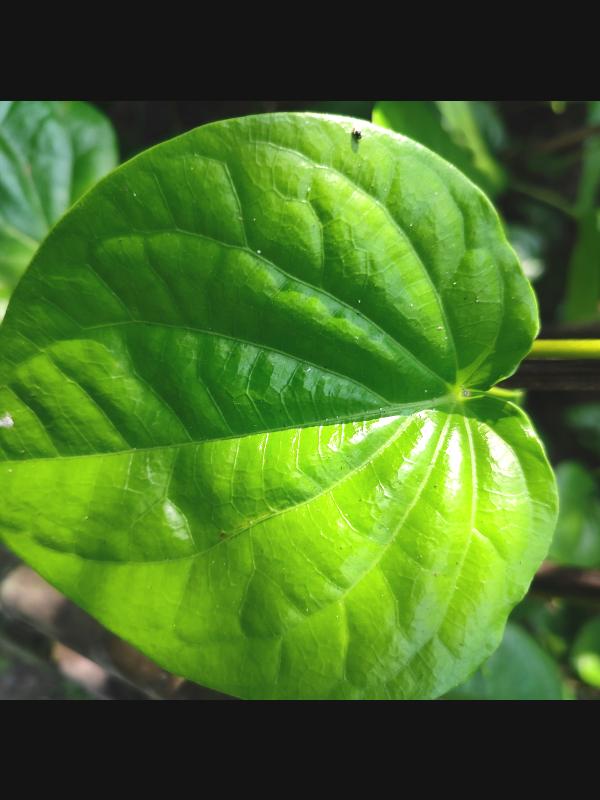
Label: Healthy_Leaf